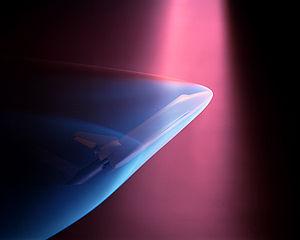
Les applications qui découlent des propriétés des électrons sont nombreuses et diversifiées dans les pays industrialisés. Plusieurs phénomènes lumineux, tels l'émission laser, la réflexion optique et le rayonnement cyclotron, sont causés par des électrons en mouvement. Les faisceaux d'électrons servent au soudage, à la lithographie de semi-conducteurs et permettent de créer le rayonnement synchrotron. Le microscope électronique se décline en plusieurs variantes, dont ceux à transmission et à balayage. Plusieurs liaisons chimiques sont des partages d'électrons. D'autres applications découlent des propriétés des électrons.